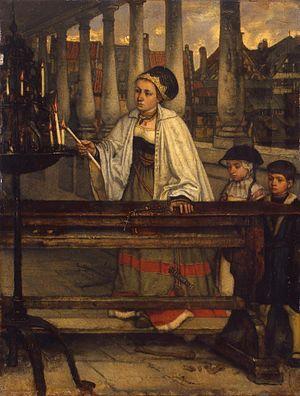
Le Vœu
Jan August Hendrik Leys, connu aussi sous la forme française Henri Leys, né le 18 février 1815 à Anvers et mort le 26 août 1869 dans la même ville, est un peintre et graveur belge. Il était un des principaux représentants de l'école historique et romantique dans l'art belge. Il était aussi un pionnier du mouvement réaliste en Belgique. Ses peintures d'histoire et de genre et ses portraits lui ont valu une réputation à l'échelle européenne. Son style a influencé des artistes en Belgique et en Europe.
Nuit du 23 au 24 mars : agression de la veuve Dubois, à Couillet. Début de l'Affaire Coucke et Goethals